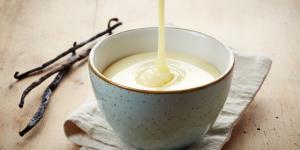
leche condensada casera